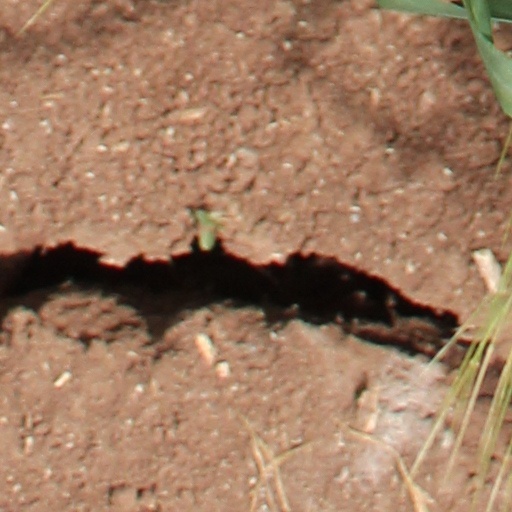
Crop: wheat